Three Hearts (film)

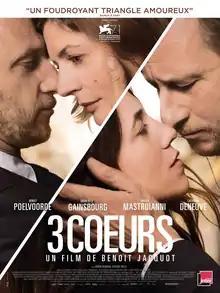
Theatrical release poster

Three Hearts is a 2014 French drama film directed by Benoît Jacquot and co-written with Julien Boivent. The film stars Benoît Poelvoorde, Charlotte Gainsbourg, Chiara Mastroianni and Catherine Deneuve. It was selected to compete for the Golden Lion at the 71st Venice International Film Festival. It was screened in the Special Presentations section of the 2014 Toronto International Film Festival. In January 2015, the film received four nominations at the 20th Lumière Awards.